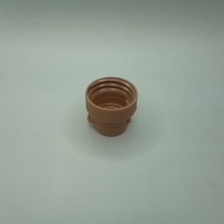
Color: red/orange/pink/fuchsia/brown
Cap type: flip-top cap